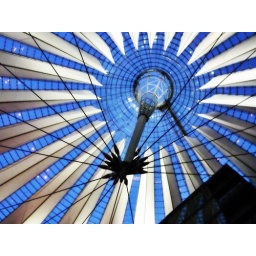
The interesting roof of Sony Center (it's like a glass volcano), designed by Helmut Jahn